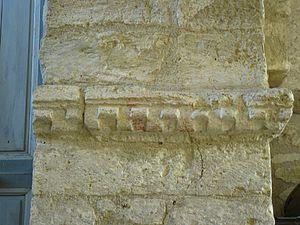
Tailloir décoré de billettes, sur l'un des piliers Est de la croisée du transept de l'église Saint-Laurent, à Ville-en-Tardenois (51)
L'église Saint-Laurent est une église catholique située à Ville-en-Tardenois, en France.